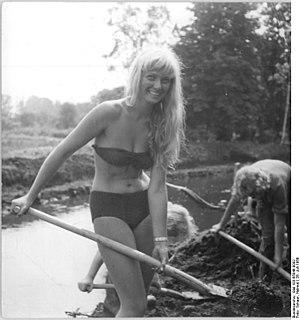
Le bikini est un type de maillot de bain pour femme constitué d'un soutien-gorge et d'une culotte triangulaire. Ces deux pièces sont séparées et laissent à découvert le ventre, et singulièrement le nombril.